Ilya Rosliakov

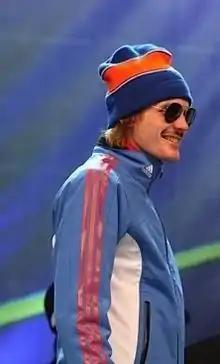

Ilya Sergeyevich Rosliakov (born February 18, 1983, in Murmansk) is a Russian ski jumper who has been competing since 2003. At the 2010 Winter Olympics in Vancouver, he finished 10th in the team large hill and 44th in the individual large hill events.